Oscillating turret

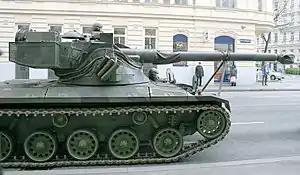
SK-105 Kürassier, showing the low height of the turret above the gun barrel

The turret consists of upper and lower parts, joined by a trunnion. The gap between these two parts is often covered by a visible rubber or canvas bellows.